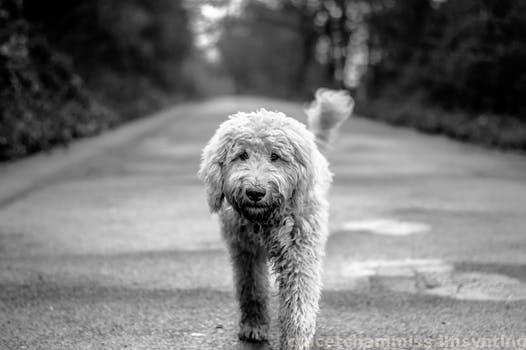
Label: Watermark